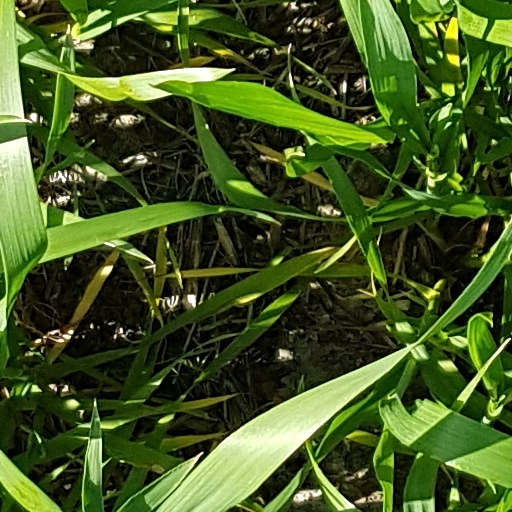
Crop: wheat